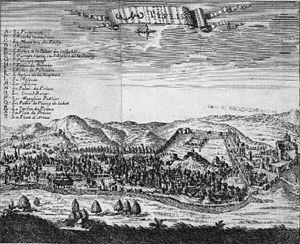
[Tome 2. Pl. dépl. en reg. p.155
Vakhtang V, aussi connu comme Chah Navaz Khan est un monarque du royaume géorgien de Karthli, un prince de Moukhran sous les noms de Vakhtang II et Bakhouta Beg, et un homme politique de la Perse séfévide de la dynastie des Bagration de Moukhran. Il est le premier roi de Karthli représentant la branche cadette des Bagrations de Moukhran, une lignée qui dirige Tbilissi jusqu'en 1746. Il est également l'ancêtre paternel de monarques de Kakhétie et d'Iméréthie et de nombreux princes russo-géorgiens, dont Piotr Ivanovitch Bagration.